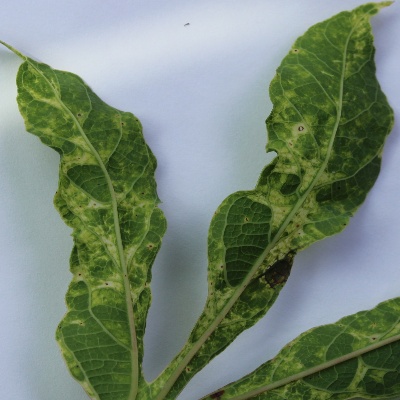
Crop: Cassava
Condition: mosaic